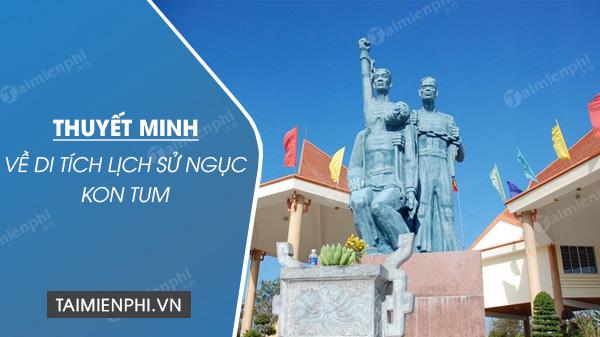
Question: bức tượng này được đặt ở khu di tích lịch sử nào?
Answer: khu di tích lịch sử ngục kom tum